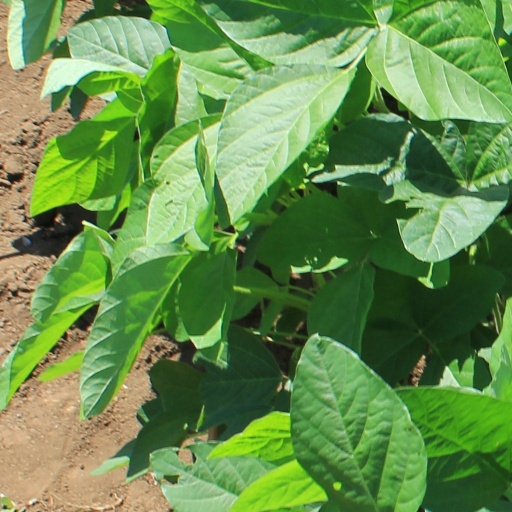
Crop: soybean